Zula Linklater House

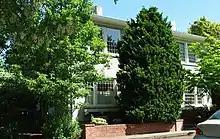
Front of building in 2008

The two-story, gray office building was built of wood, concrete, and featured a stucco exterior. It was the only home in Hillsboro constructed of concrete during the 1920s. The Zula Linklater House is of the Mediterranean Revival Style architecture popular at the time of its construction.